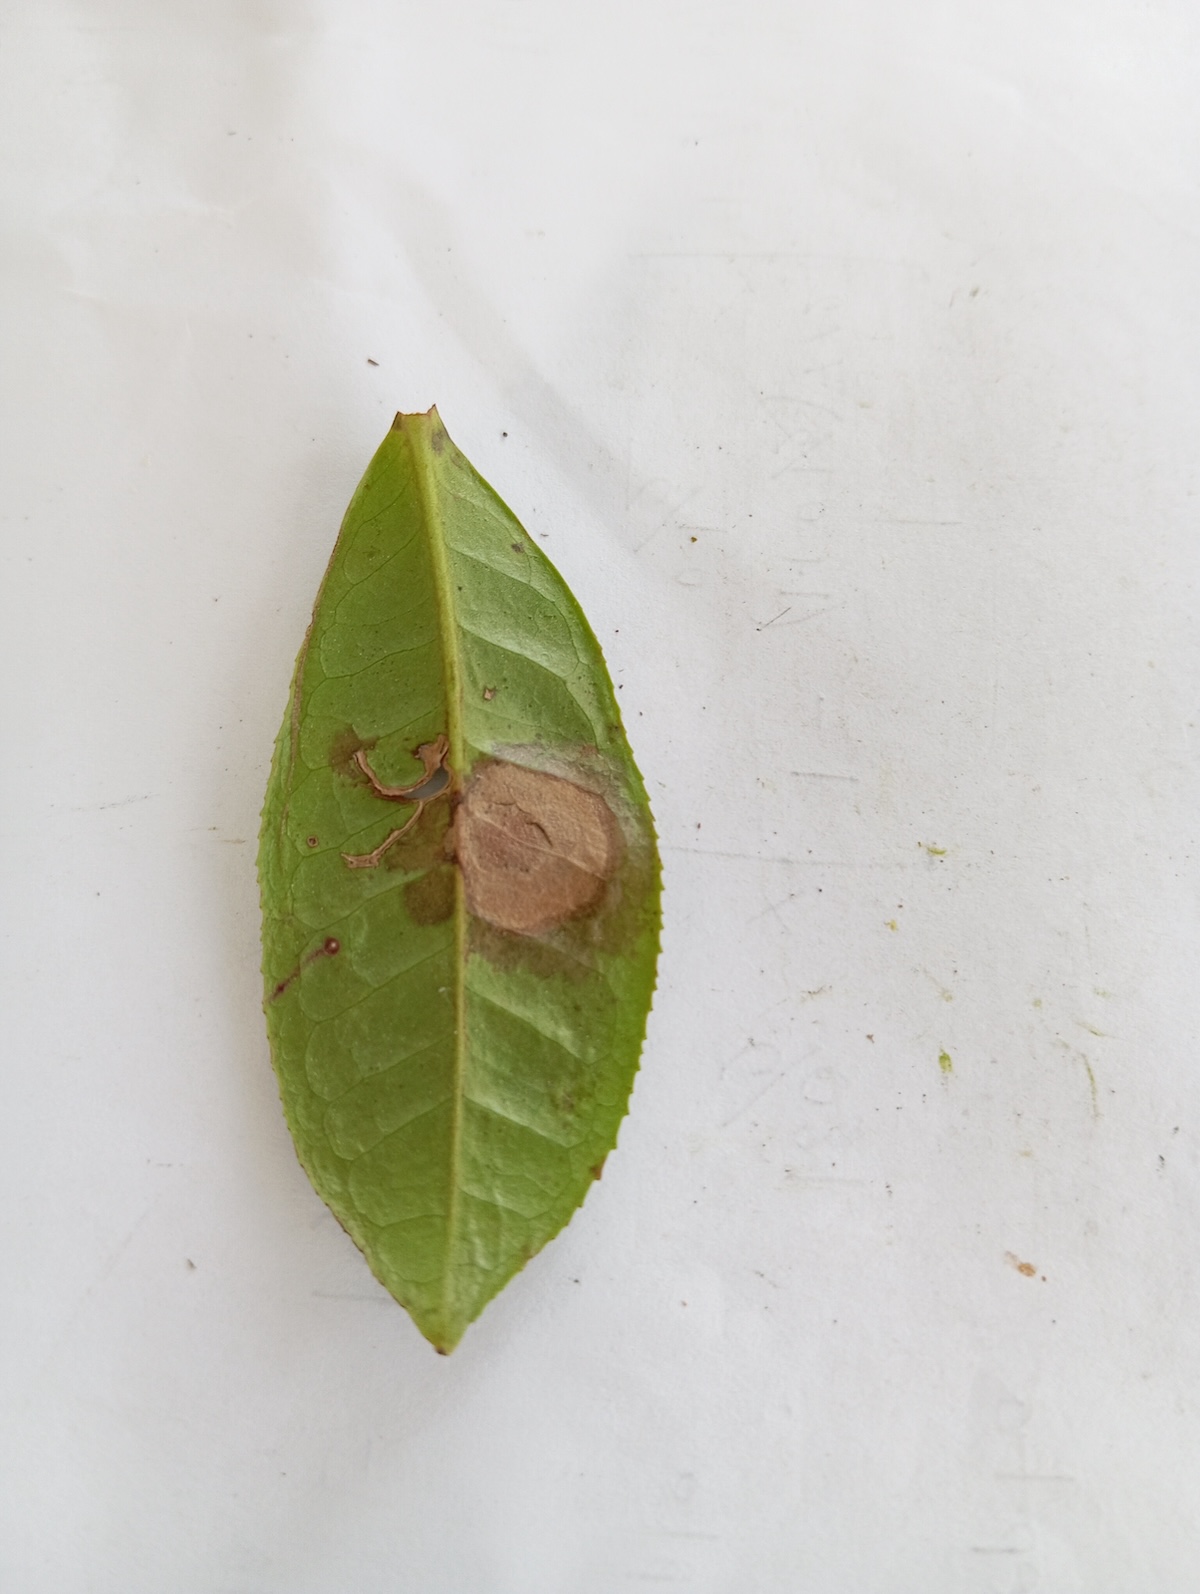
Label: Gray Blight